Yantai

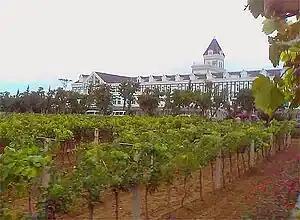
Modern day Chateau Changyu, Yantai, Shandong

The county-level city of Longkou is well known throughout China for its production of cellophane noodles.